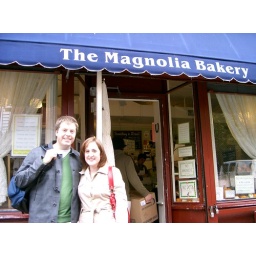
Magnolia does the best cup cakes . Starbucks are good, but these are in another league!